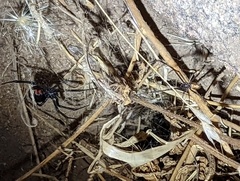
Species: Lactrodectus_hesperus